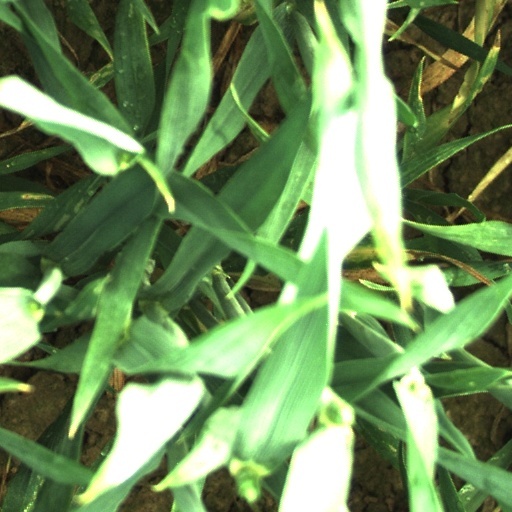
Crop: wheat